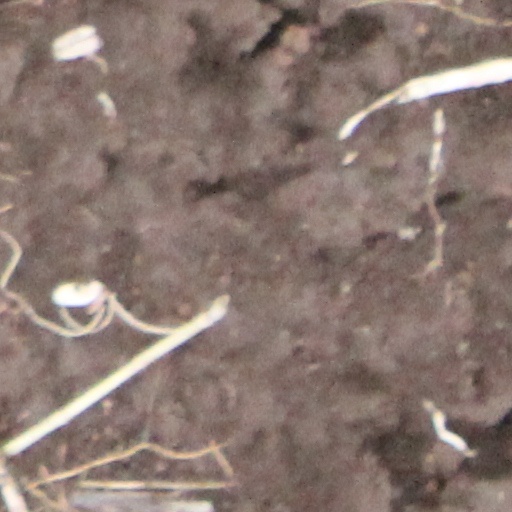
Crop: wheat